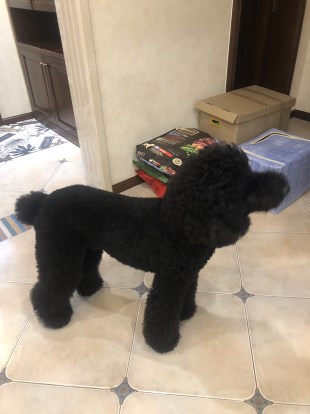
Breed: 2925-n000114-toy_poodle